Army Film and Photographic Unit

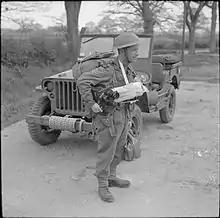
Sergeant W A Greenhalgh, Army Film and Photographic Unit, with his jeep during Exercise 'Fabius', Hayling Island 6 May 1944

The Army Film and Photographic Unit was a subdivision of the British armed forces set up on 24 October 1941, to record military events in which the British and Commonwealth armies were engaged. During the war, almost 23 percent of all AFPU soldiers were killed in action; the AFPU was disbanded in 1946.